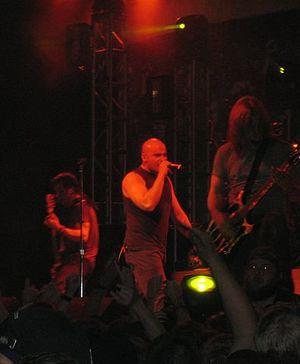
Disturbed est un groupe de Metal alternatif américain, originaire de Chicago, dans l'Illinois. Il est formé en 1994 par Dan Donegan, Steve « Fuzz » Kmak, Mike Wengren et David Draiman.